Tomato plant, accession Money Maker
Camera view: vertical (180 deg); turntable rotation: 120 degrees
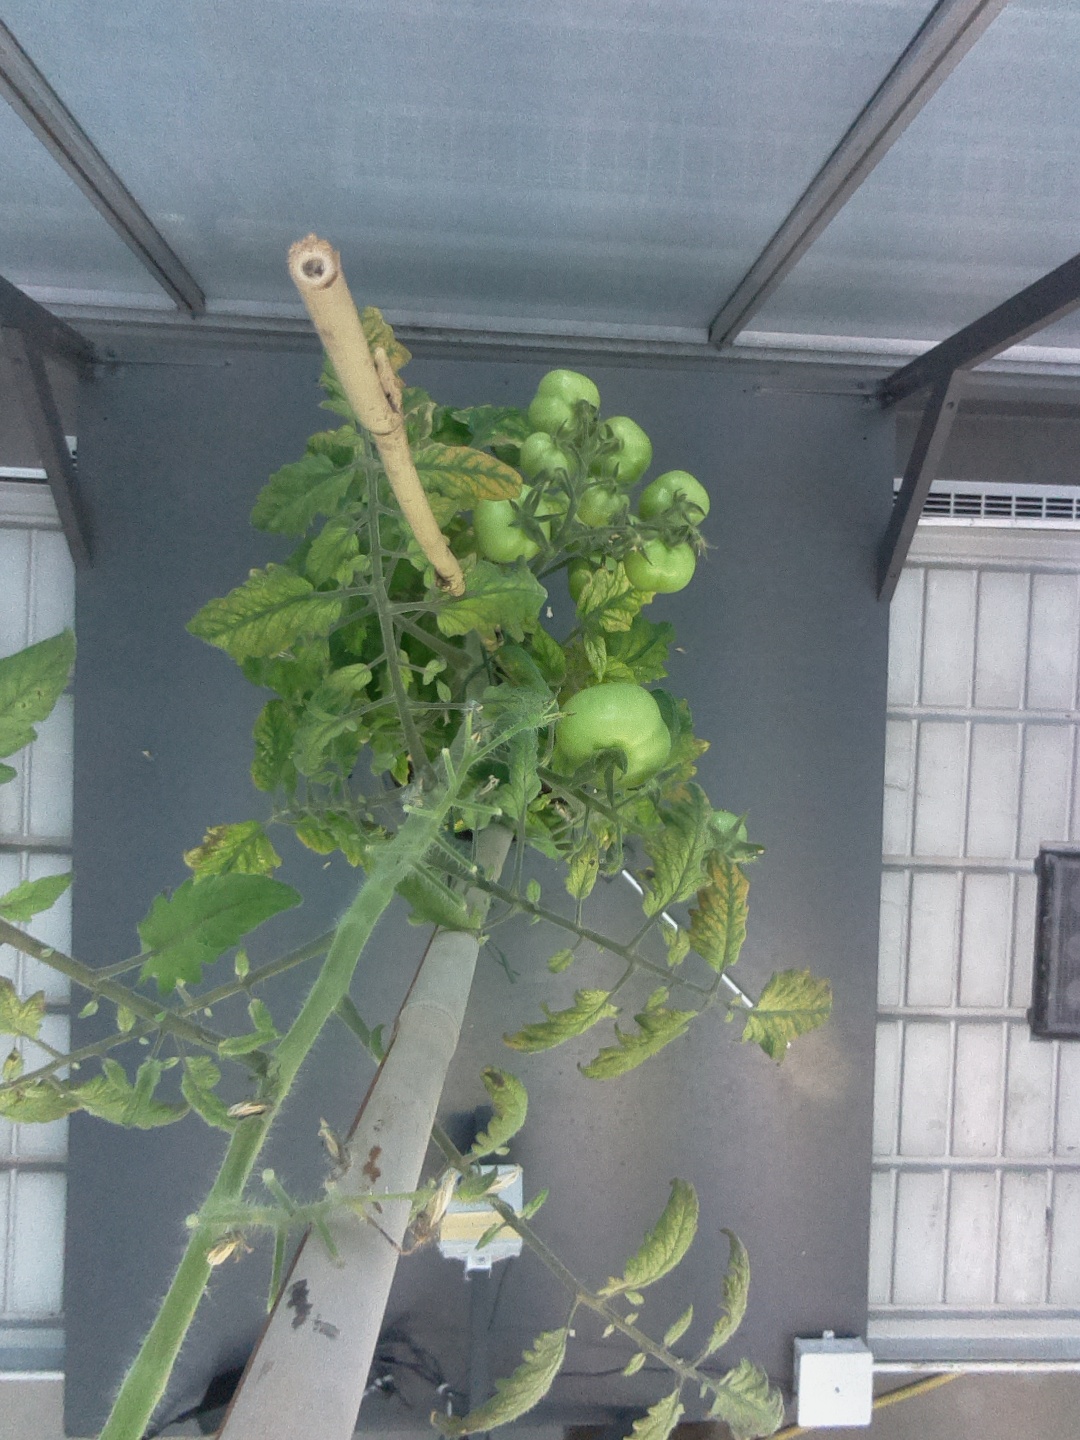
BBCH growth stage 78: 80% -90% of final fruit size